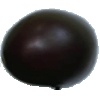
Label: eggplant